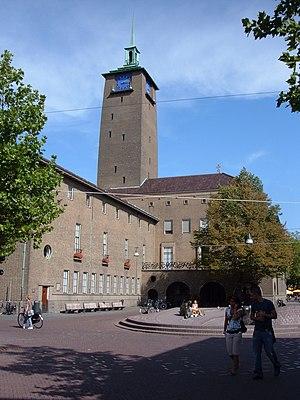
L' École de Delft est un courant traditionnel architectural néerlandais apparu de 1925 à 1955. Le professeur Marinus Jan Granpré Molière de l'Université de technologie de Delft est considéré comme son fondateur. Le nom Delftse School a été introduit par l'architecte Jacobus Oud, membre du groupe artistique De Stijl.